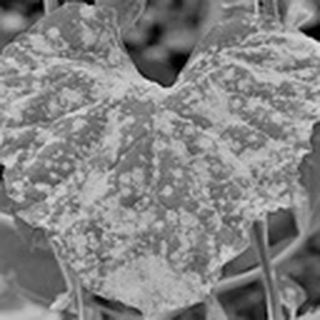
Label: cotton_powdery_mildew